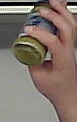
Product: barilla_pesto